Schloss Seggau

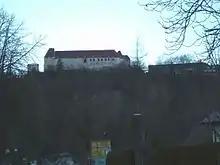
Schloss Seggau near Leibnitz

Schloss Seggau is a castle situated in Seggauberg in southern Styria, Austria. It is located on a wooded hill overlooking the town of Leibnitz. Schloss Seggau is at an elevation of .